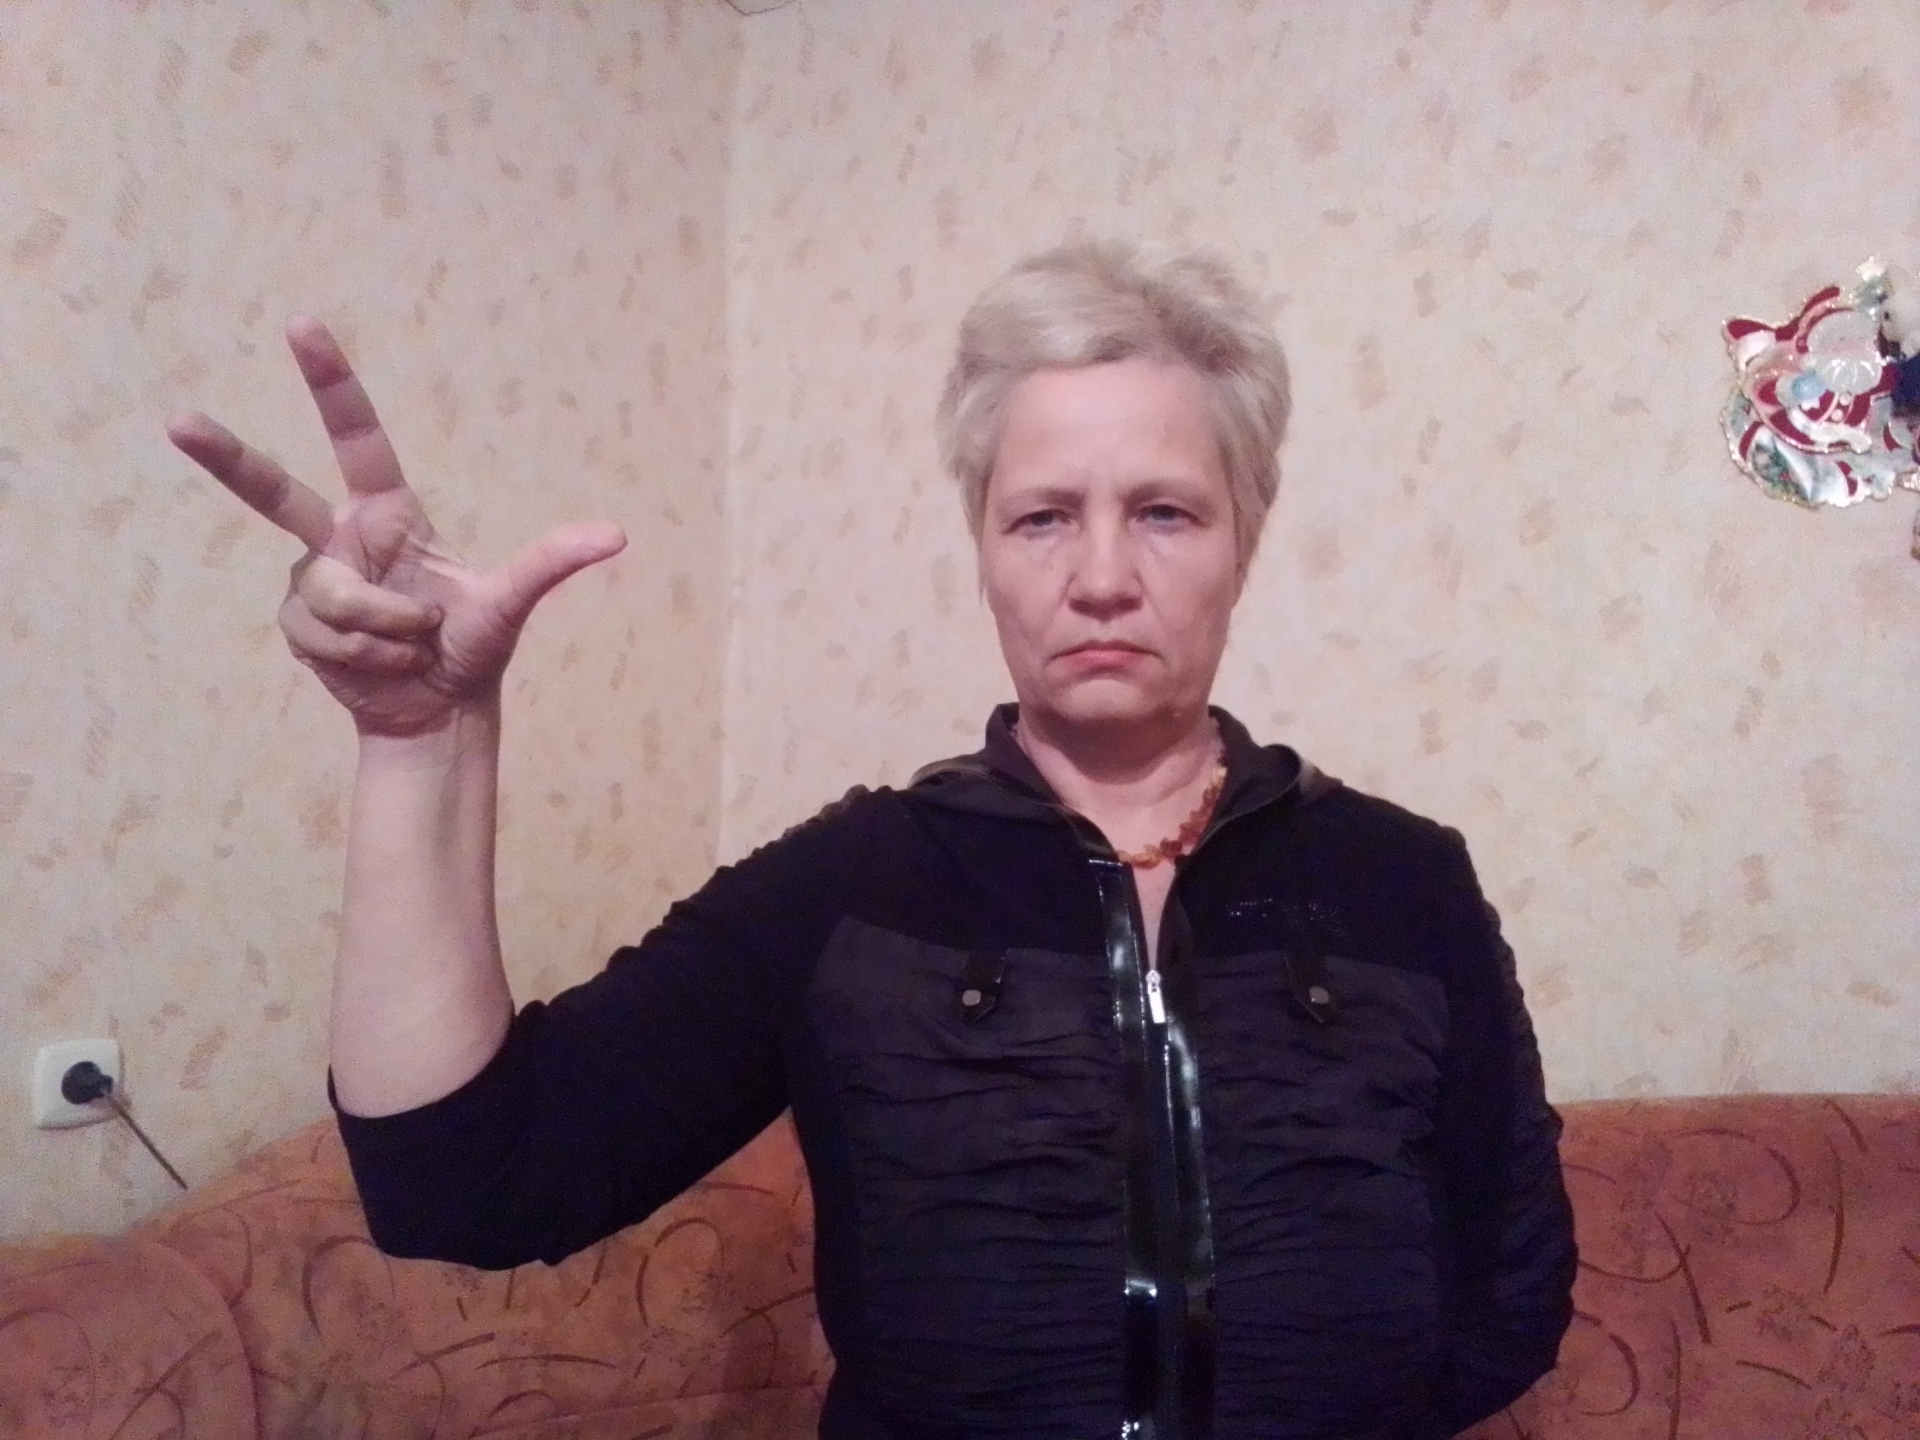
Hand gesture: three2